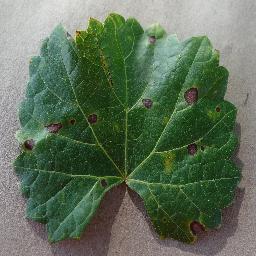
Label: Grape___Black_rot